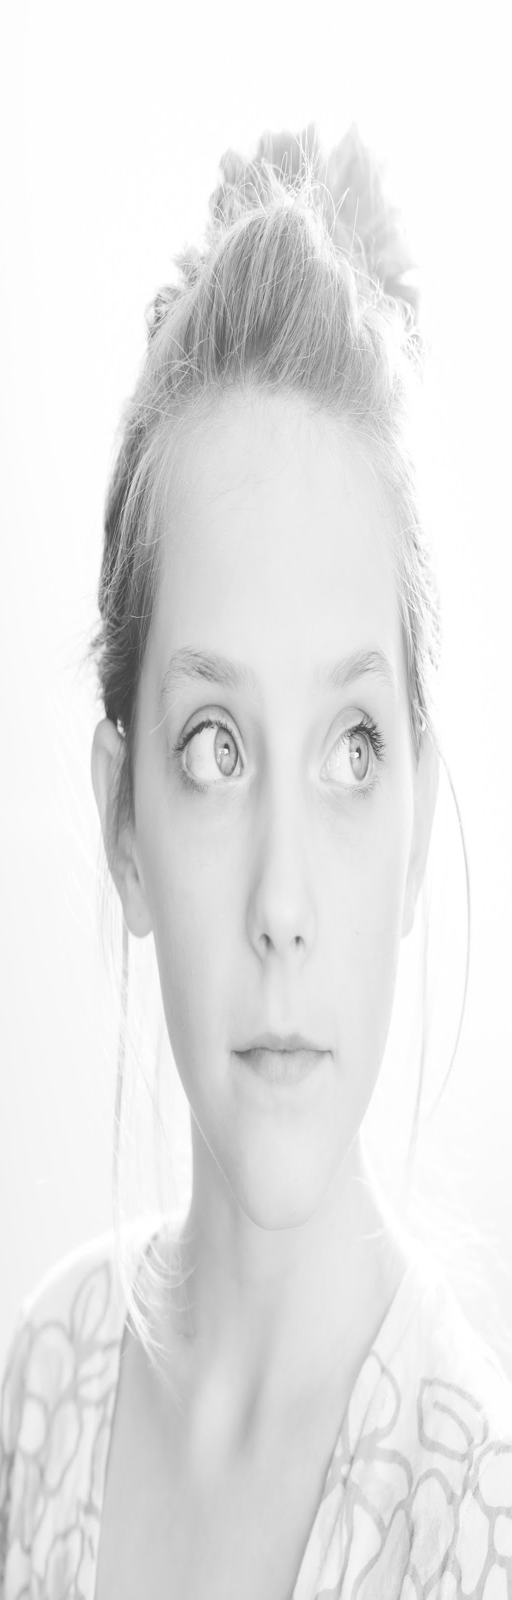
black and white portrait of young girl gazing into the distance , or professional photographer